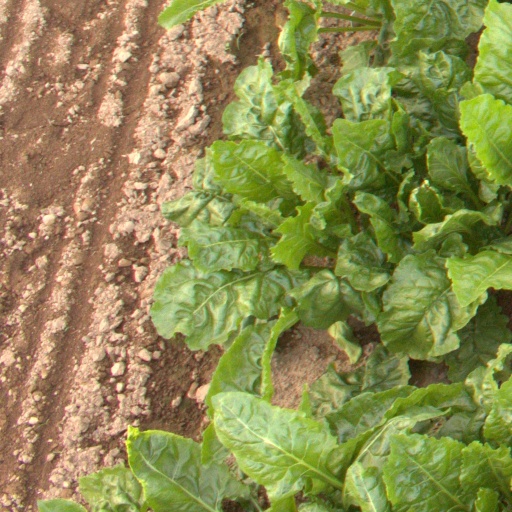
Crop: sugar beet